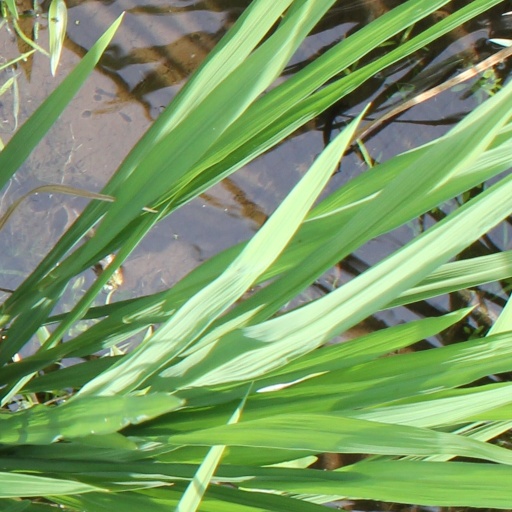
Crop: rice